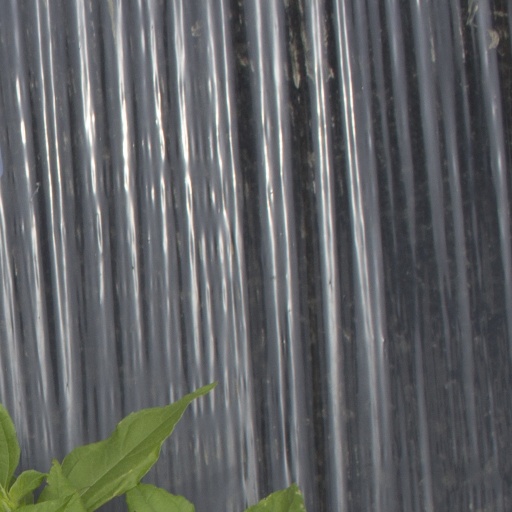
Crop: Jerusalem artichoke